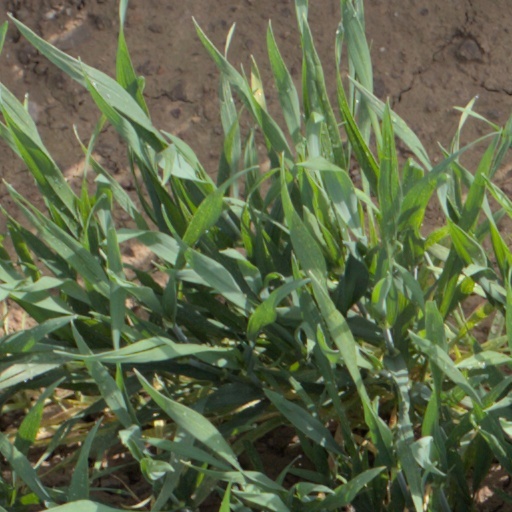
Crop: wheat